United States Basketball League

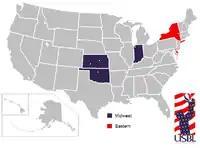
Locations of final USBL teams and divisions

On 21 July 2005 the League announced the players of its "Top 20 and Beyond Anniversary Team" were chosen by a vote of executives, coaches, and administrators that have served over the years in the USBL.